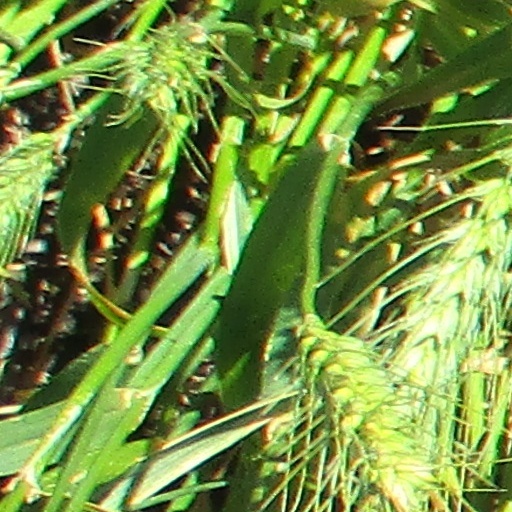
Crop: wheat